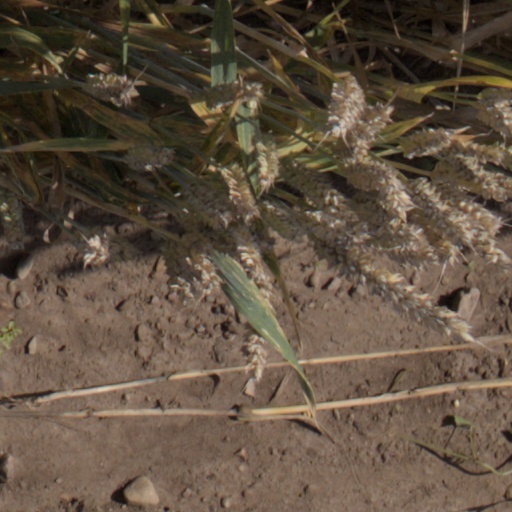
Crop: wheat